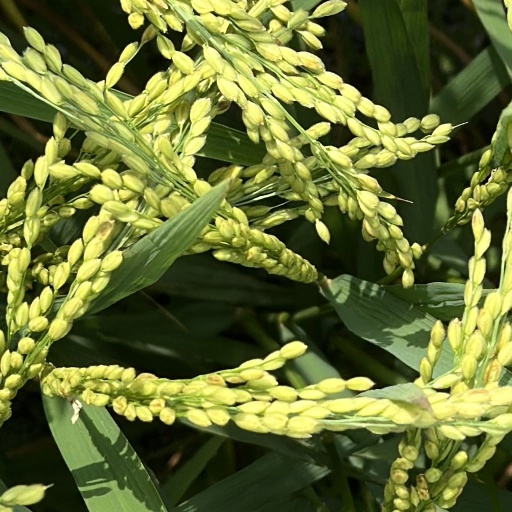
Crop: rice